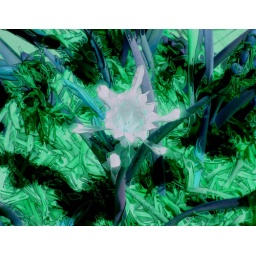
This is a dune flower from my favourite beach in the whole world.